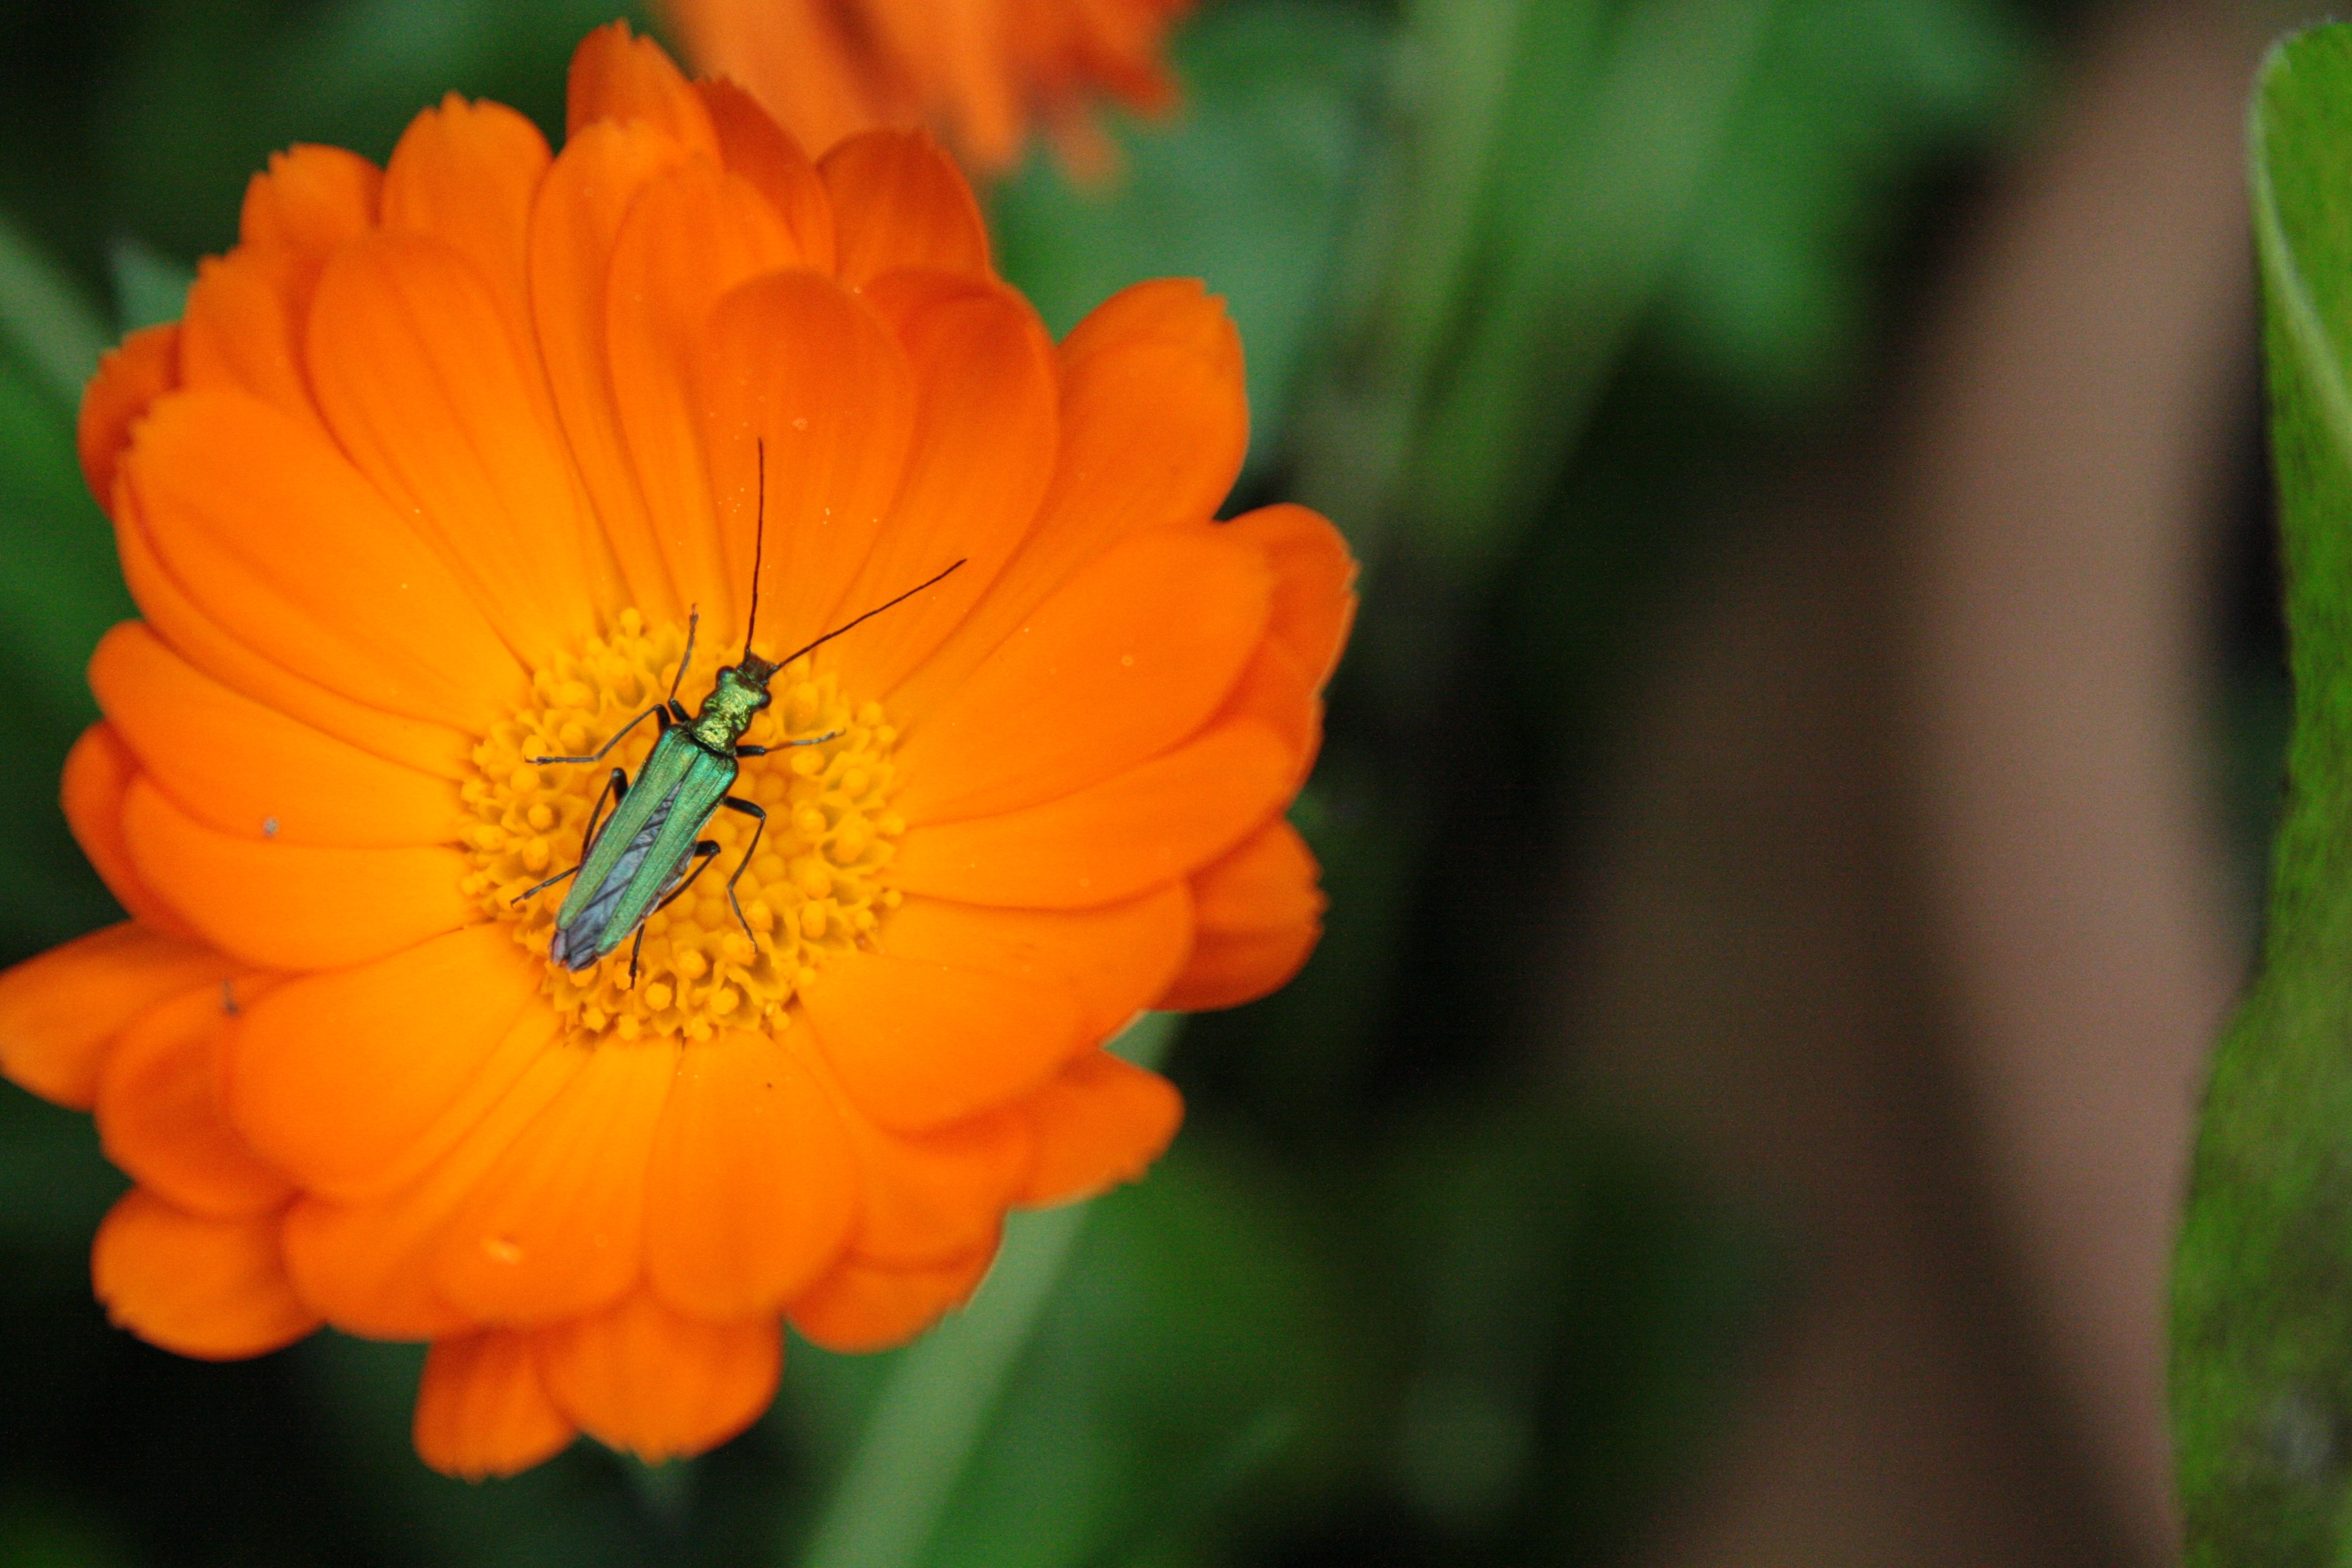
nature, plant, photography, meadow, flower, petal, orange, green, herb, insect, botany, yellow, flora, wildflower, close up, nectar, macro photography, orange flowers, flowering plant, daisy family, calendula, annual plant, plant stem, land plant